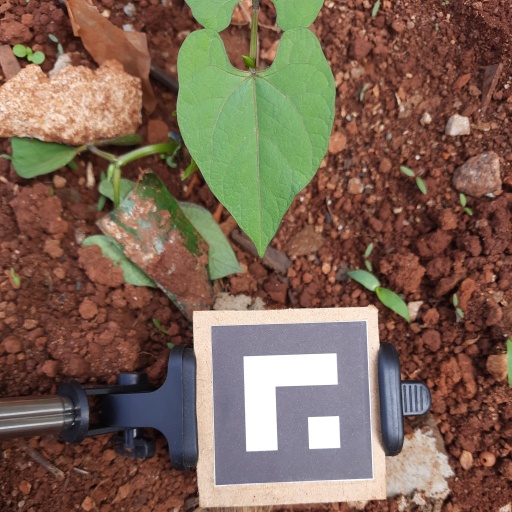
Observations: flat surface, no eating holes, under cloudy sky